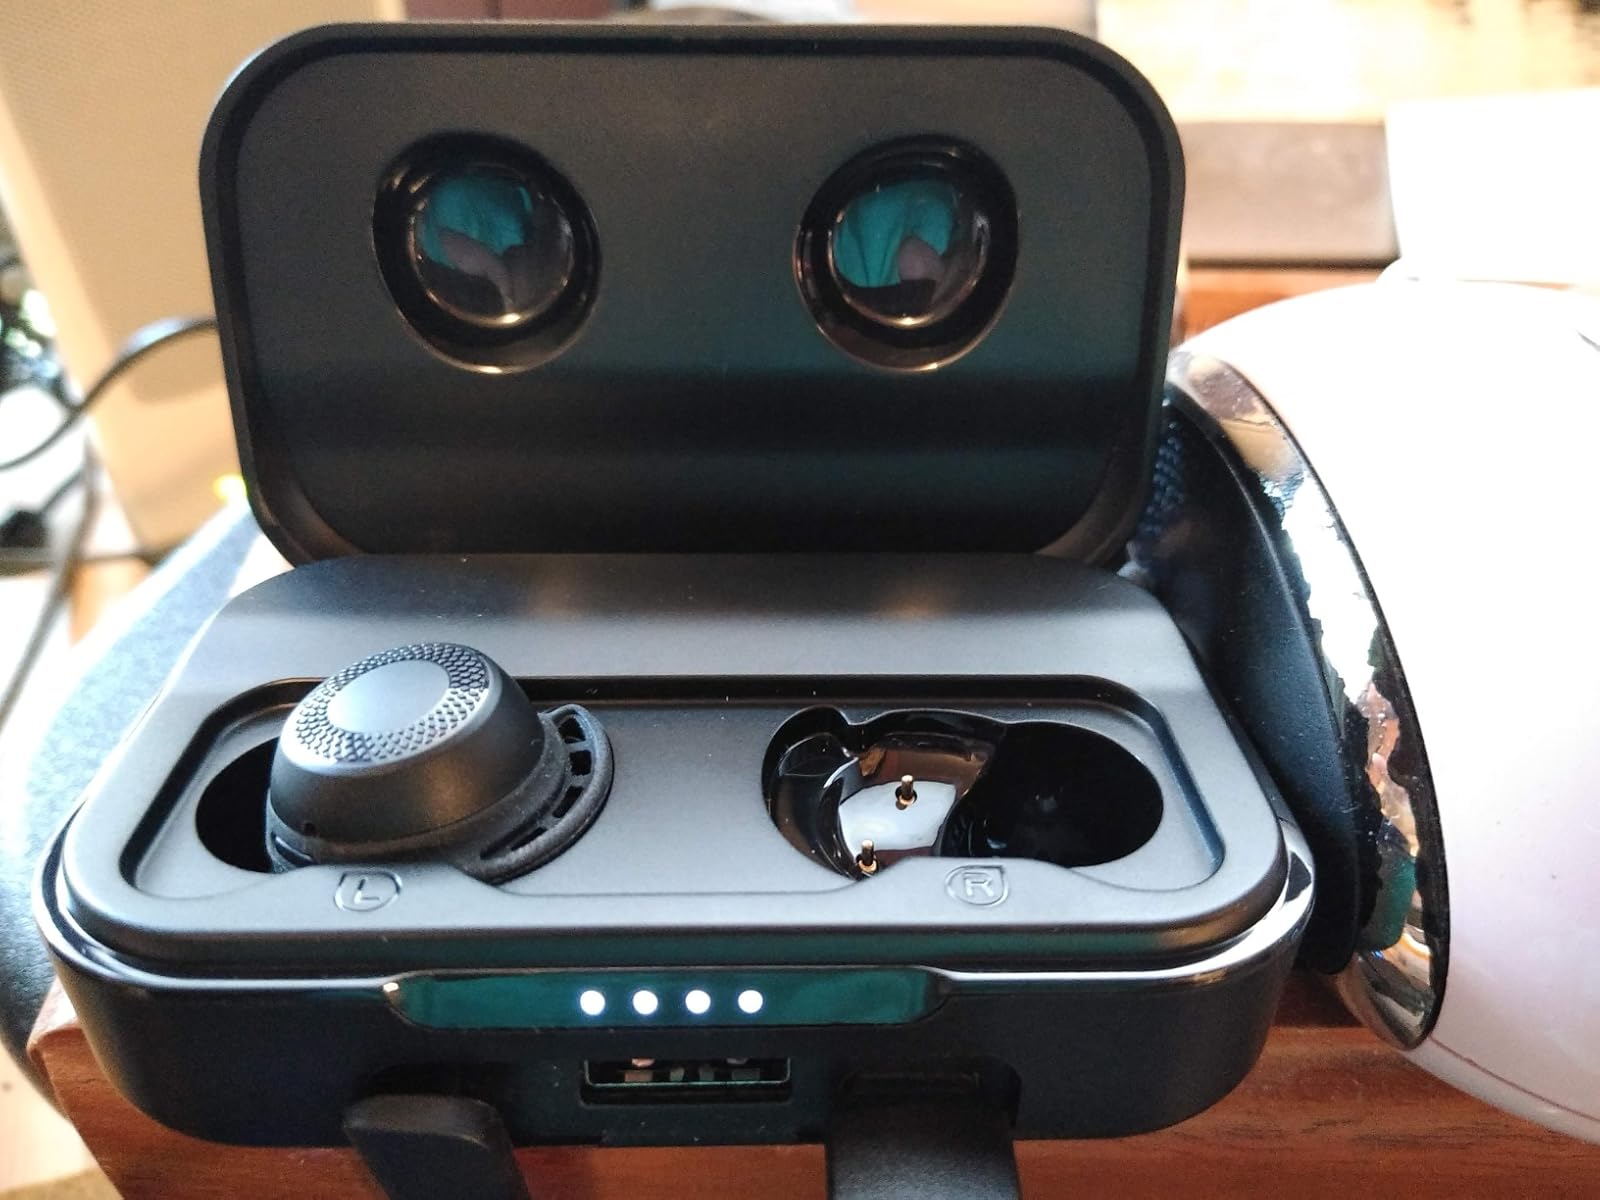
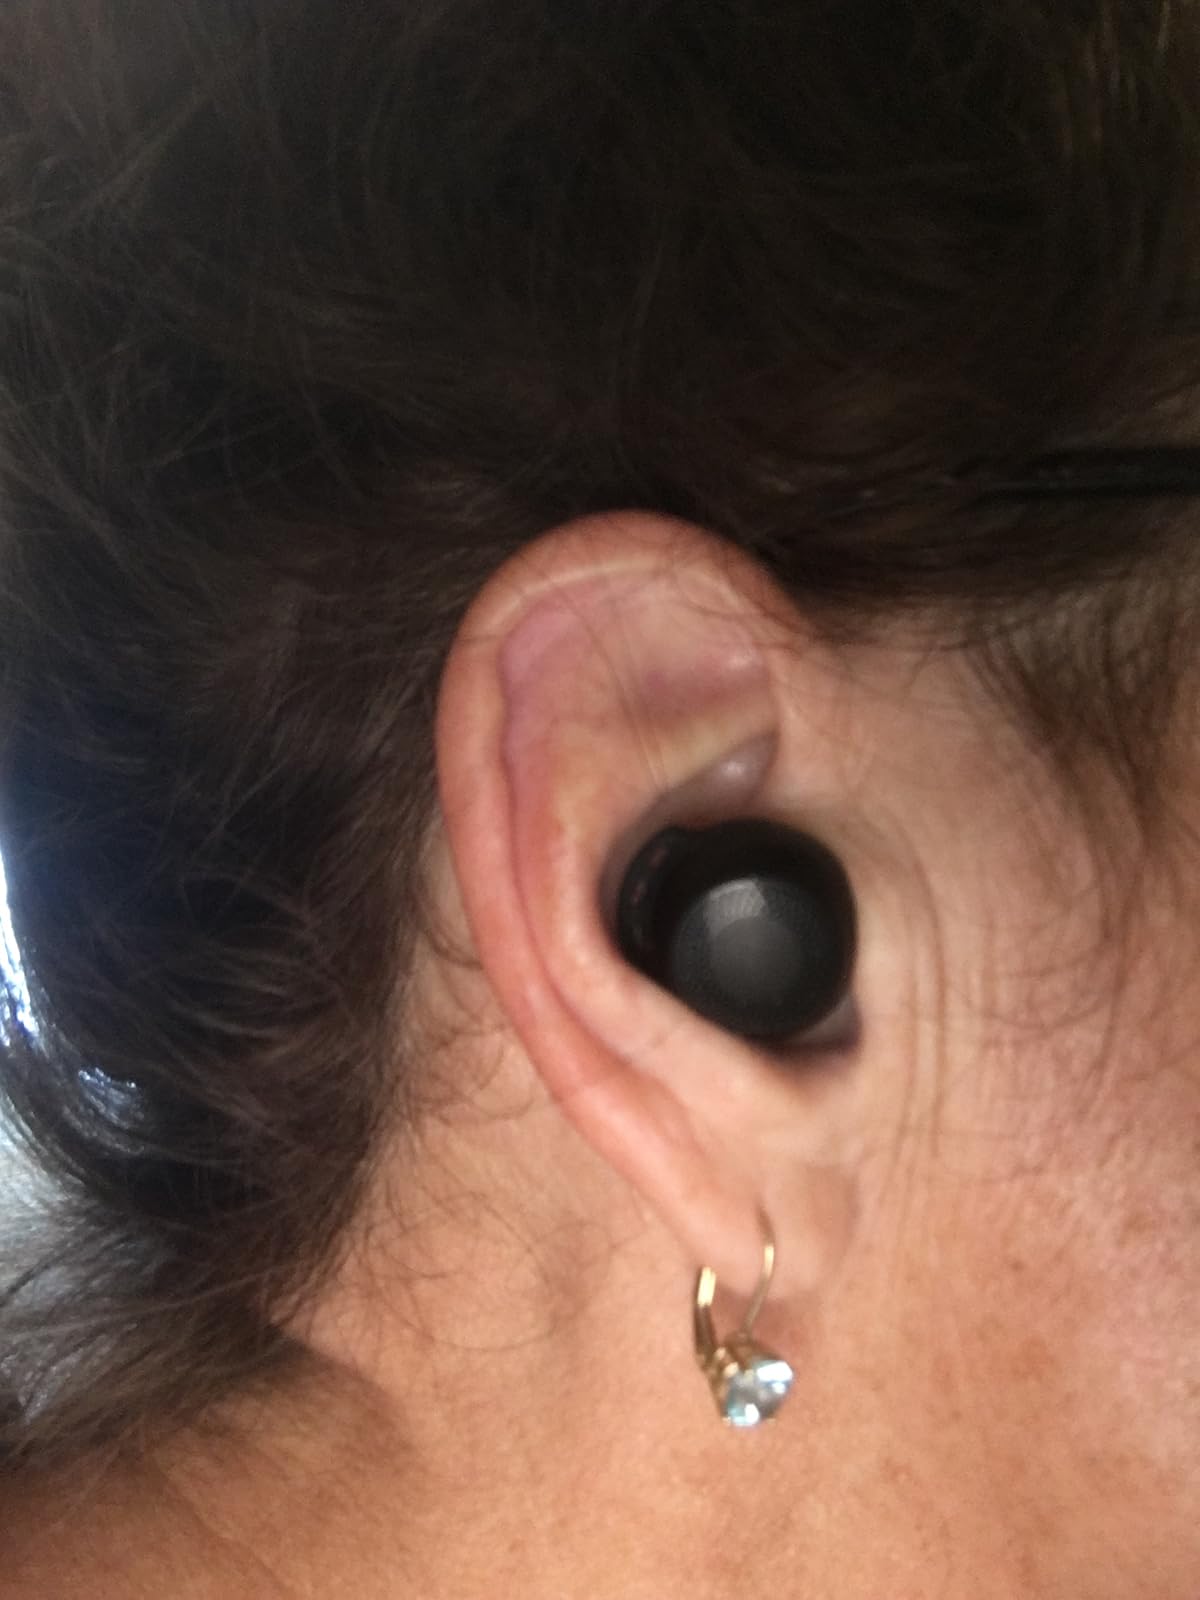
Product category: earbuds
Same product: yes